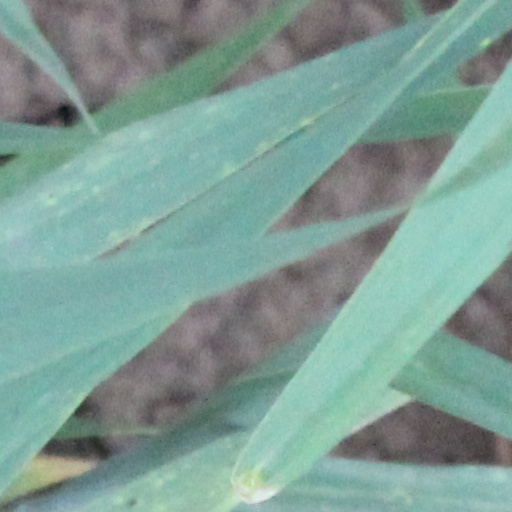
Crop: wheat